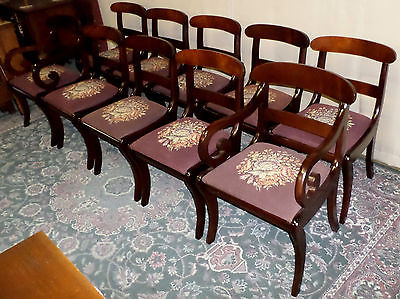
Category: chair